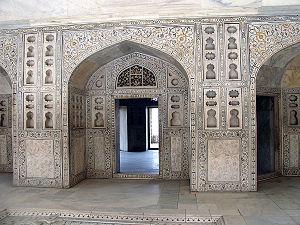
L'architecture atteint sous les Moghols une perfection exceptionnelle, en poursuivant les traditions iraniennes et locales antérieures, et en les enrichissant d'éléments européens et totalement nouveaux.